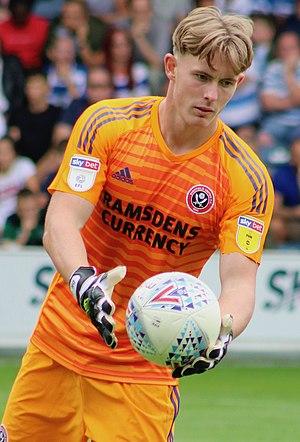
Dean Henderson, né le 12 mars 1997, est un footballeur anglais qui évolue au poste de gardien de but à Manchester United.